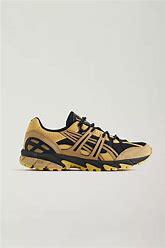
Brand: Asics
Model: Gel Sonoma 15 50